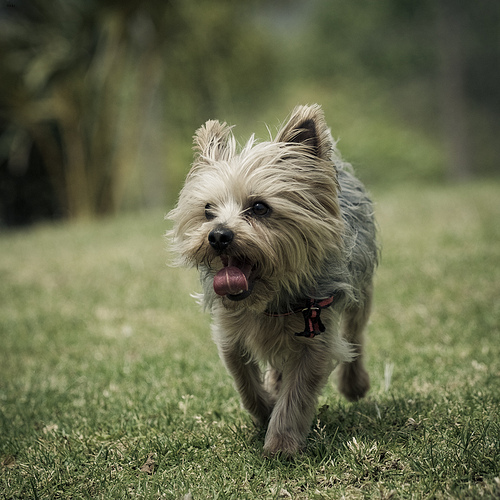
Animal: dog
Breed: yorkshire_terrier